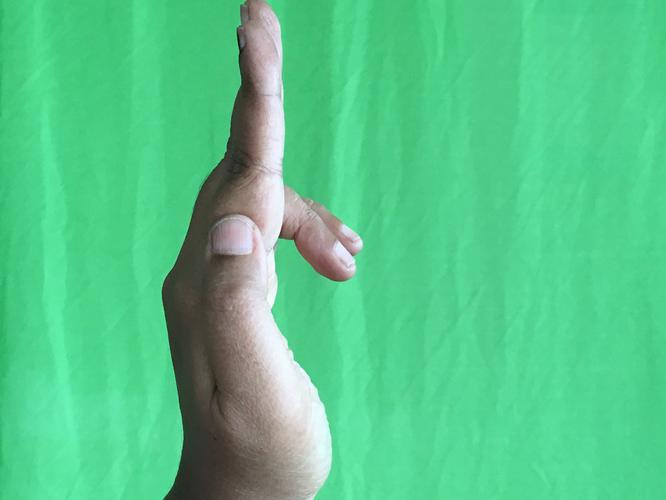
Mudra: Ardhapathaka
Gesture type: single_hand